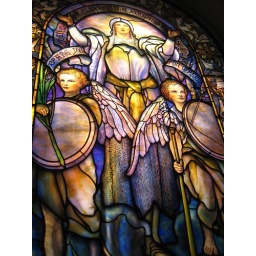
This Tiffany stained glass window was installed in 1929 in the Arlington Street Church in Boston.